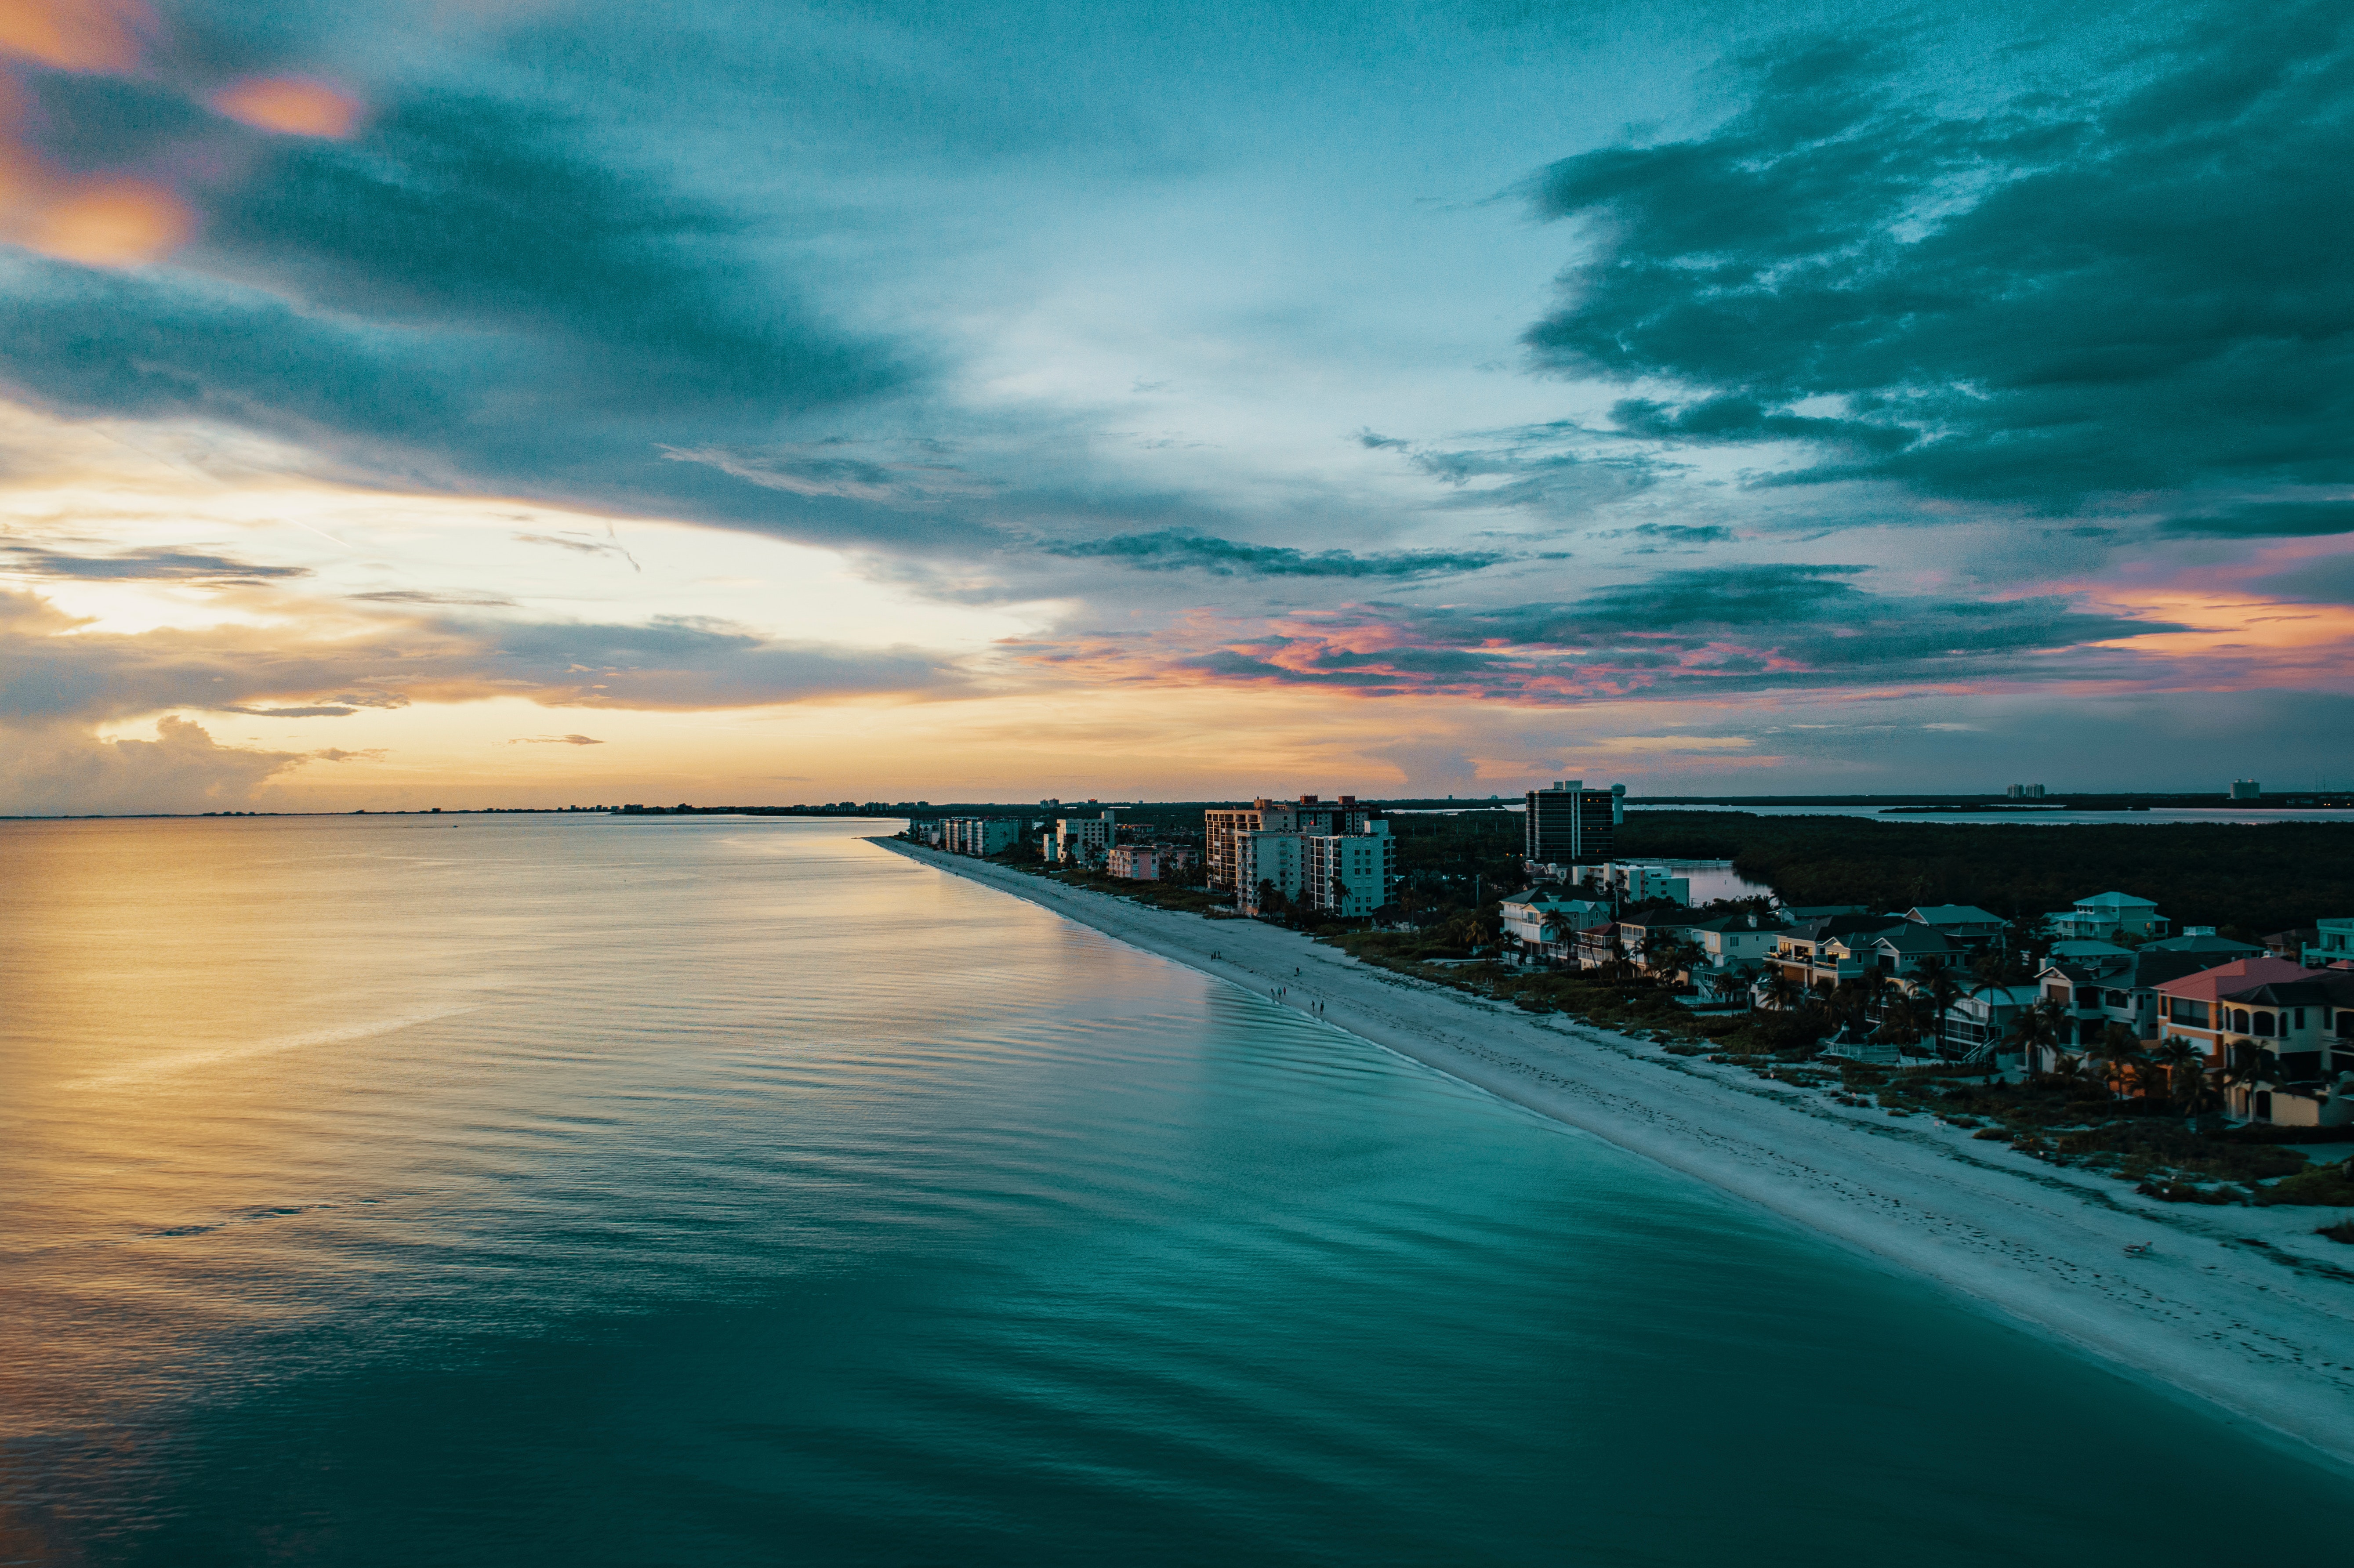
sky, water, sea, horizon, blue, nature, cloud, ocean, coast, shore, turquoise, evening, dusk, water resources, sunset, calm, reflection, pier, waterway, beach, atmosphere, landscape, wave, photography, coastal and oceanic landforms, vacation, city, river, afterglow, stock photography, inlet, tourism, sunrise, channel, dawn, meteorological phenomenon, bay, night, world, breakwater, sound